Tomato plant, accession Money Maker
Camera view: tilt-top (135 deg); turntable rotation: 150 degrees
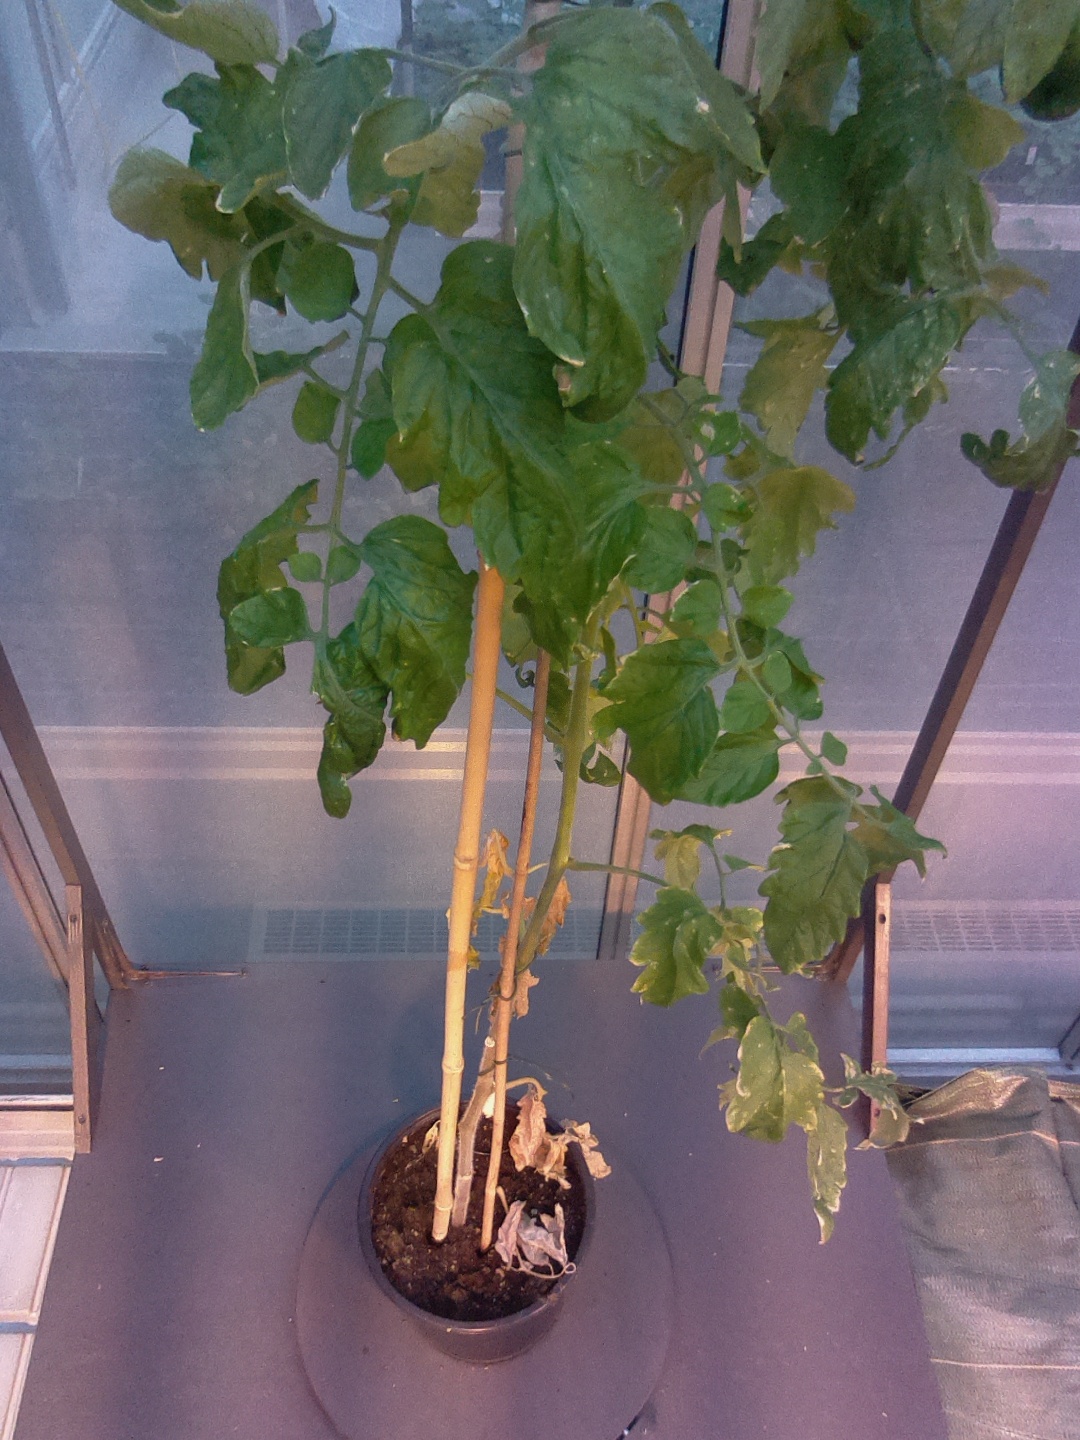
BBCH growth stage 78: 80% -90% of final fruit size